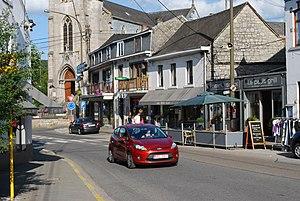
Barvaux-sur-Ourthe (Belgique)
Barvaux-sur-Ourthe est une section de la ville belge de Durbuy située en Région wallonne dans la province de Luxembourg et dans l'arrondissement de Marche-en-Famenne. Commune du département de Sambre-et-Meuse, elle fut transférée à la Belgique en 1830 et confirmée en province de Luxembourg après 1839. C'était une commune à part entière avant la fusion des communes de 1977. La section est composée de Barvaux, Petit-Barvaux et Bohon.